Answer in natural language. How many Windows are visible in the scene? Choose between the following options: 2, 4, 1, 0 or 3
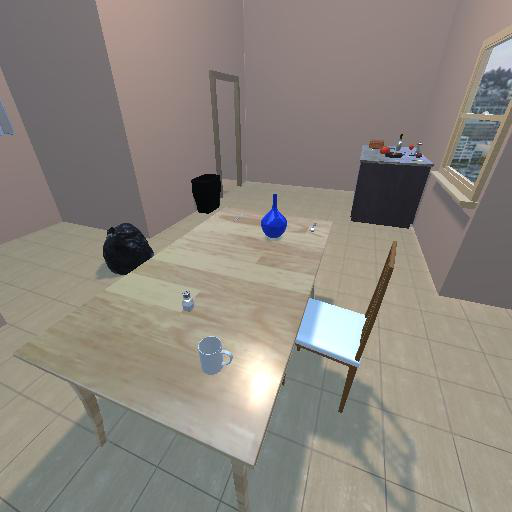
<answer>1</answer>